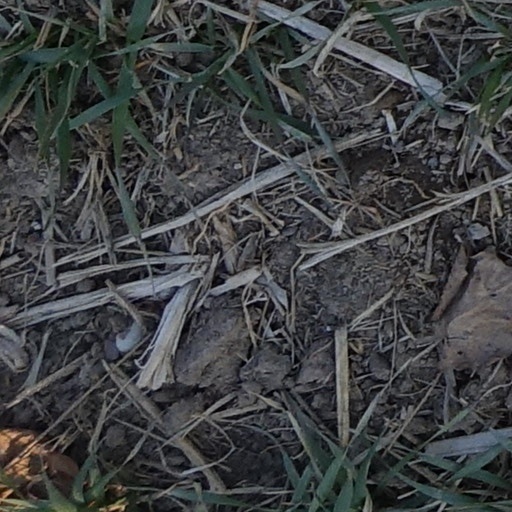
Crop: wheat